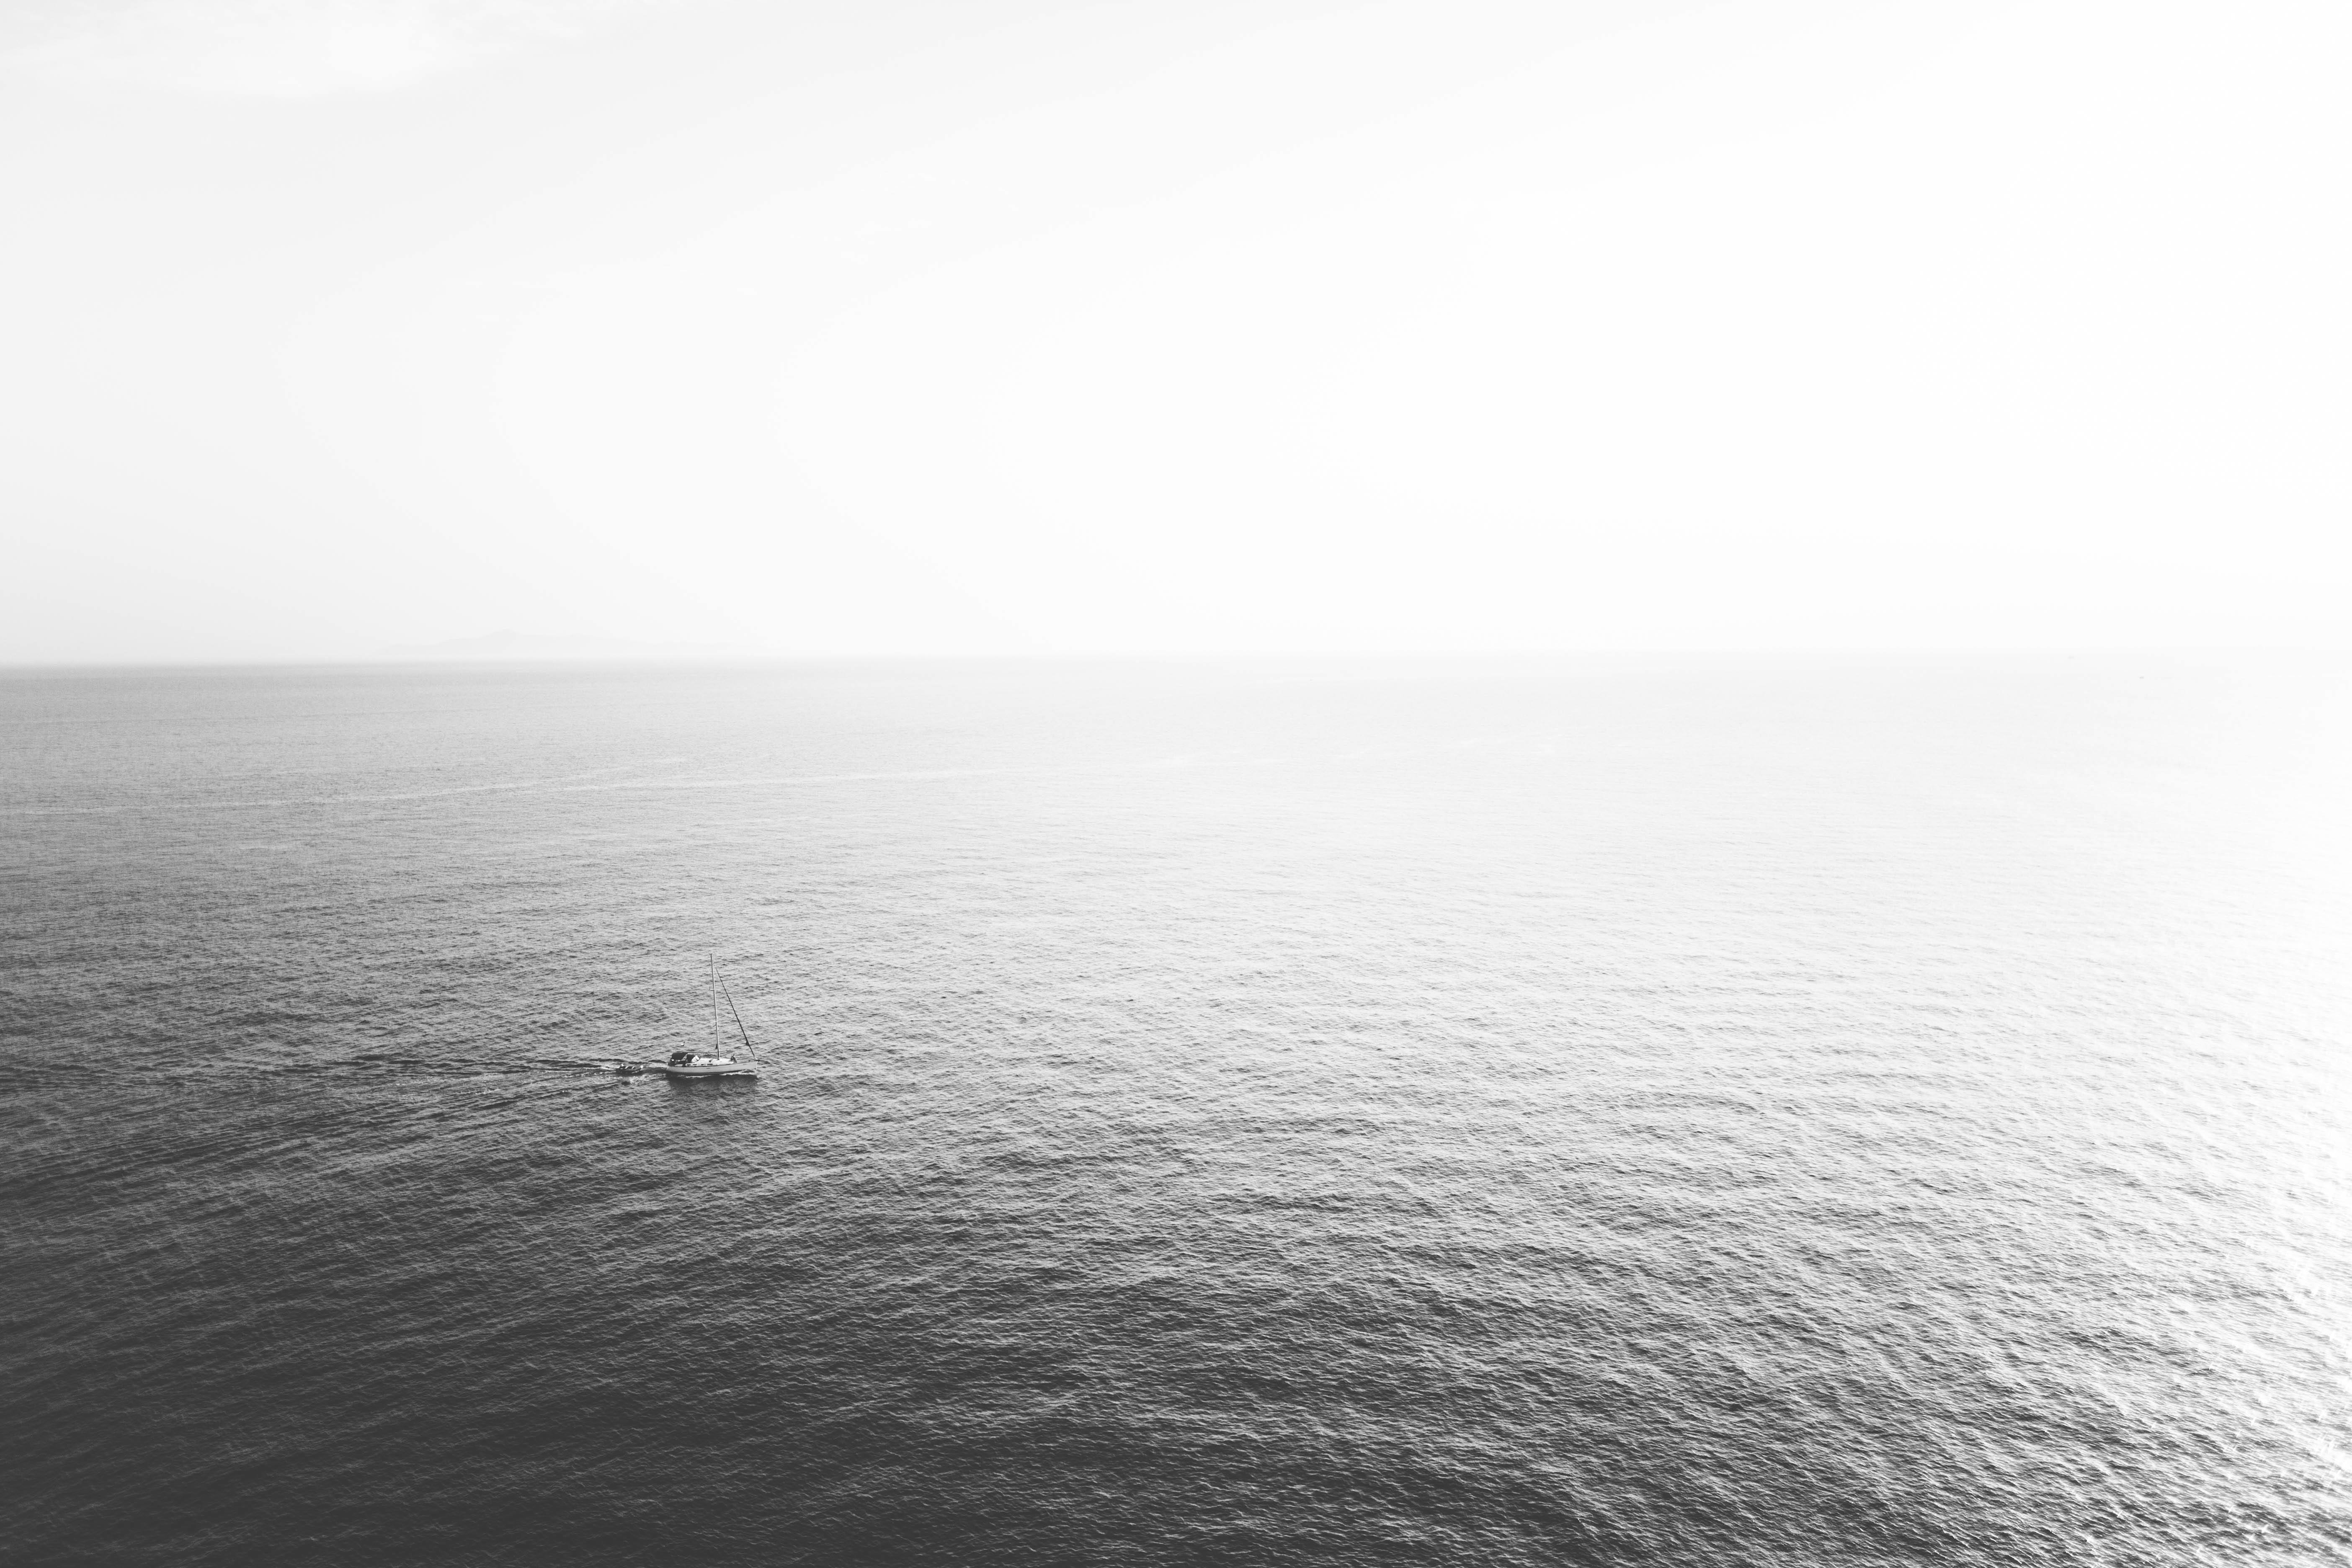
sea, coast, ocean, horizon, black and white, fog, wave, monochrome, monochrome photography, atmospheric phenomenon, wind wave